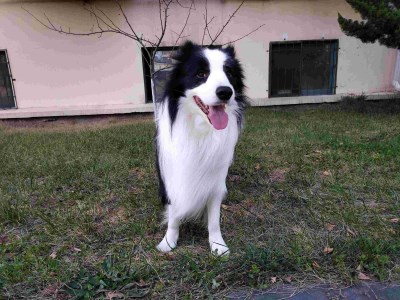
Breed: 2594-n000109-Border_collie